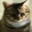
Label: cat